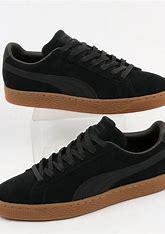
Brand: Puma
Model: Suede Classic